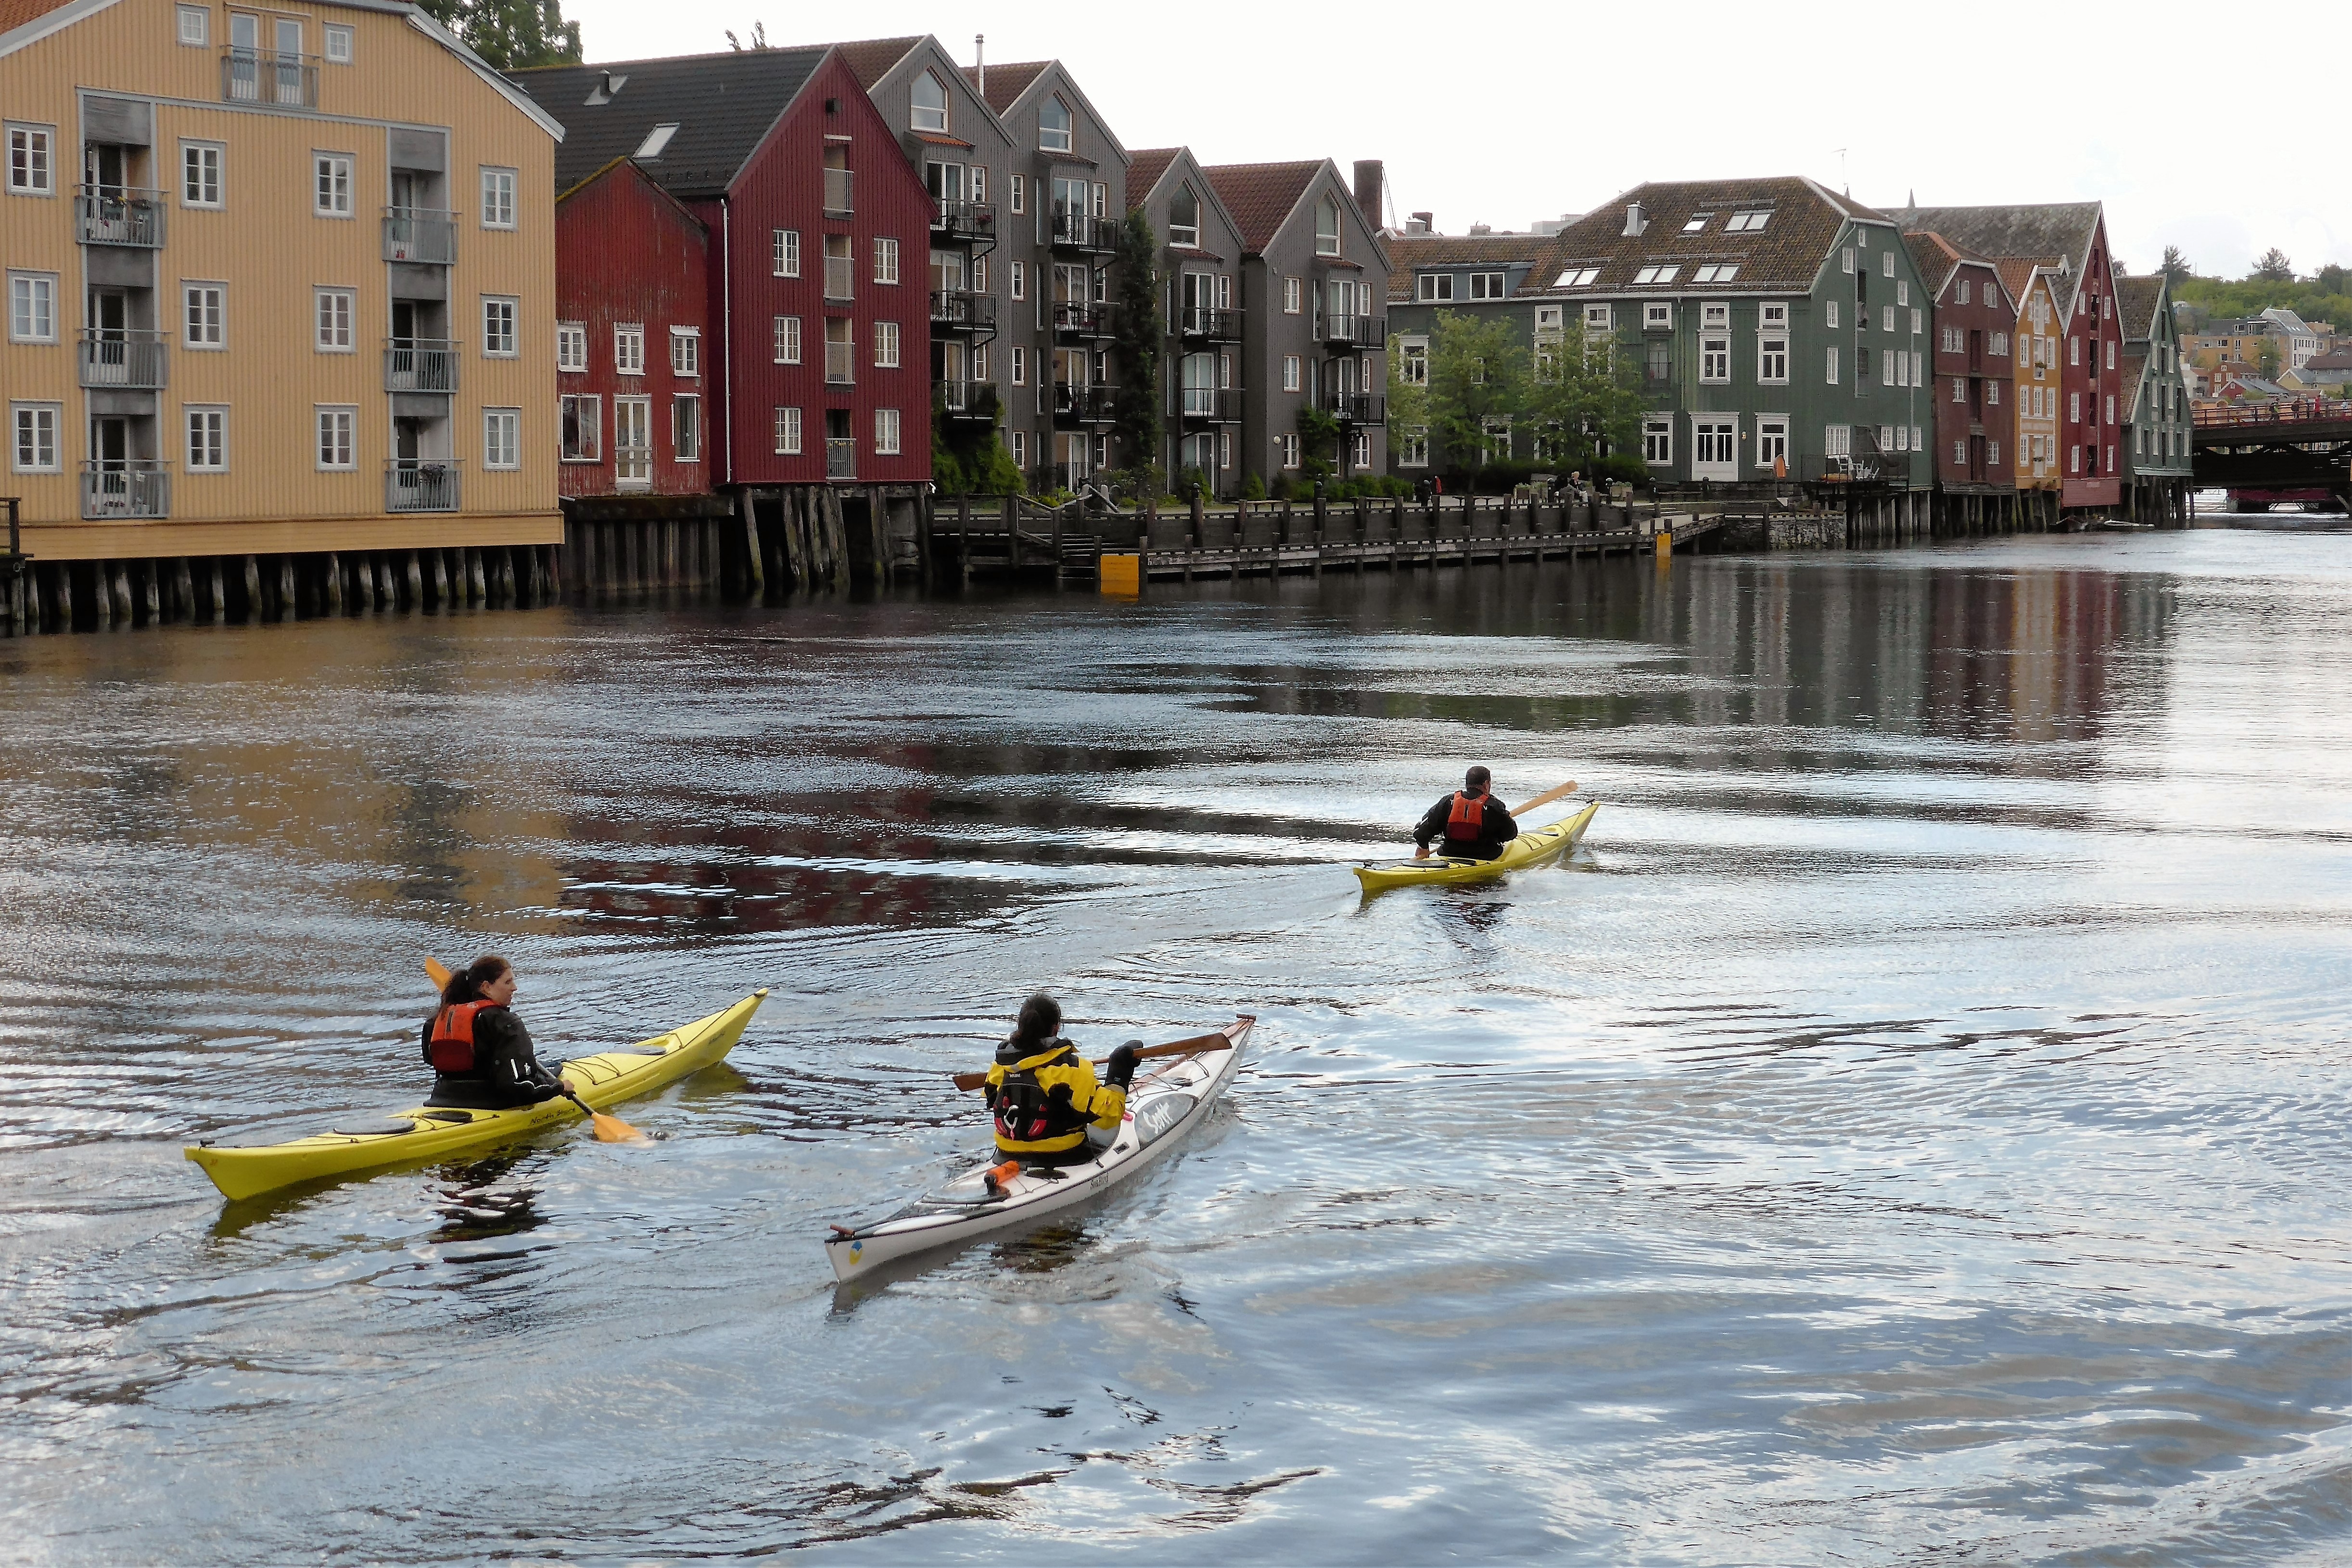
water, boat, river, canoe, paddle, vehicle, port, kayak, sports, boating, boats, watercraft, rowing, norway, canoeing, water sport, warehouses, watercraft rowing